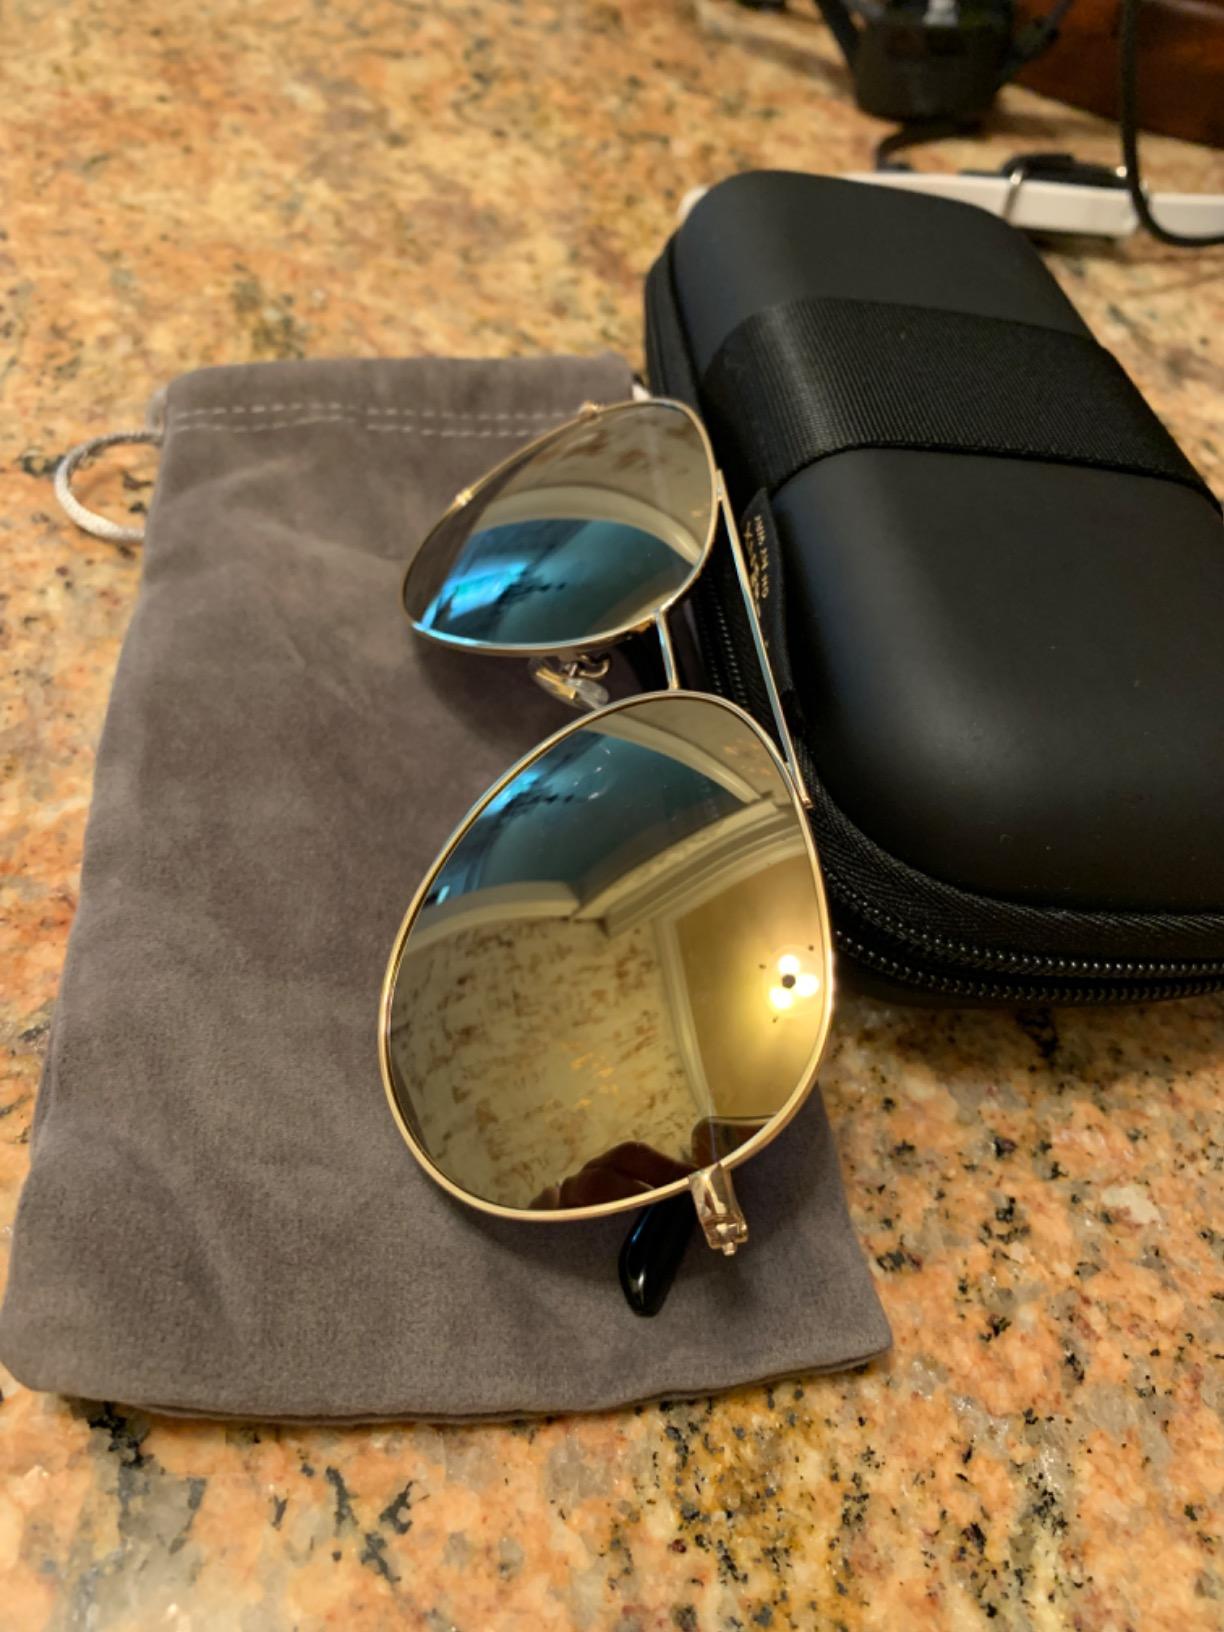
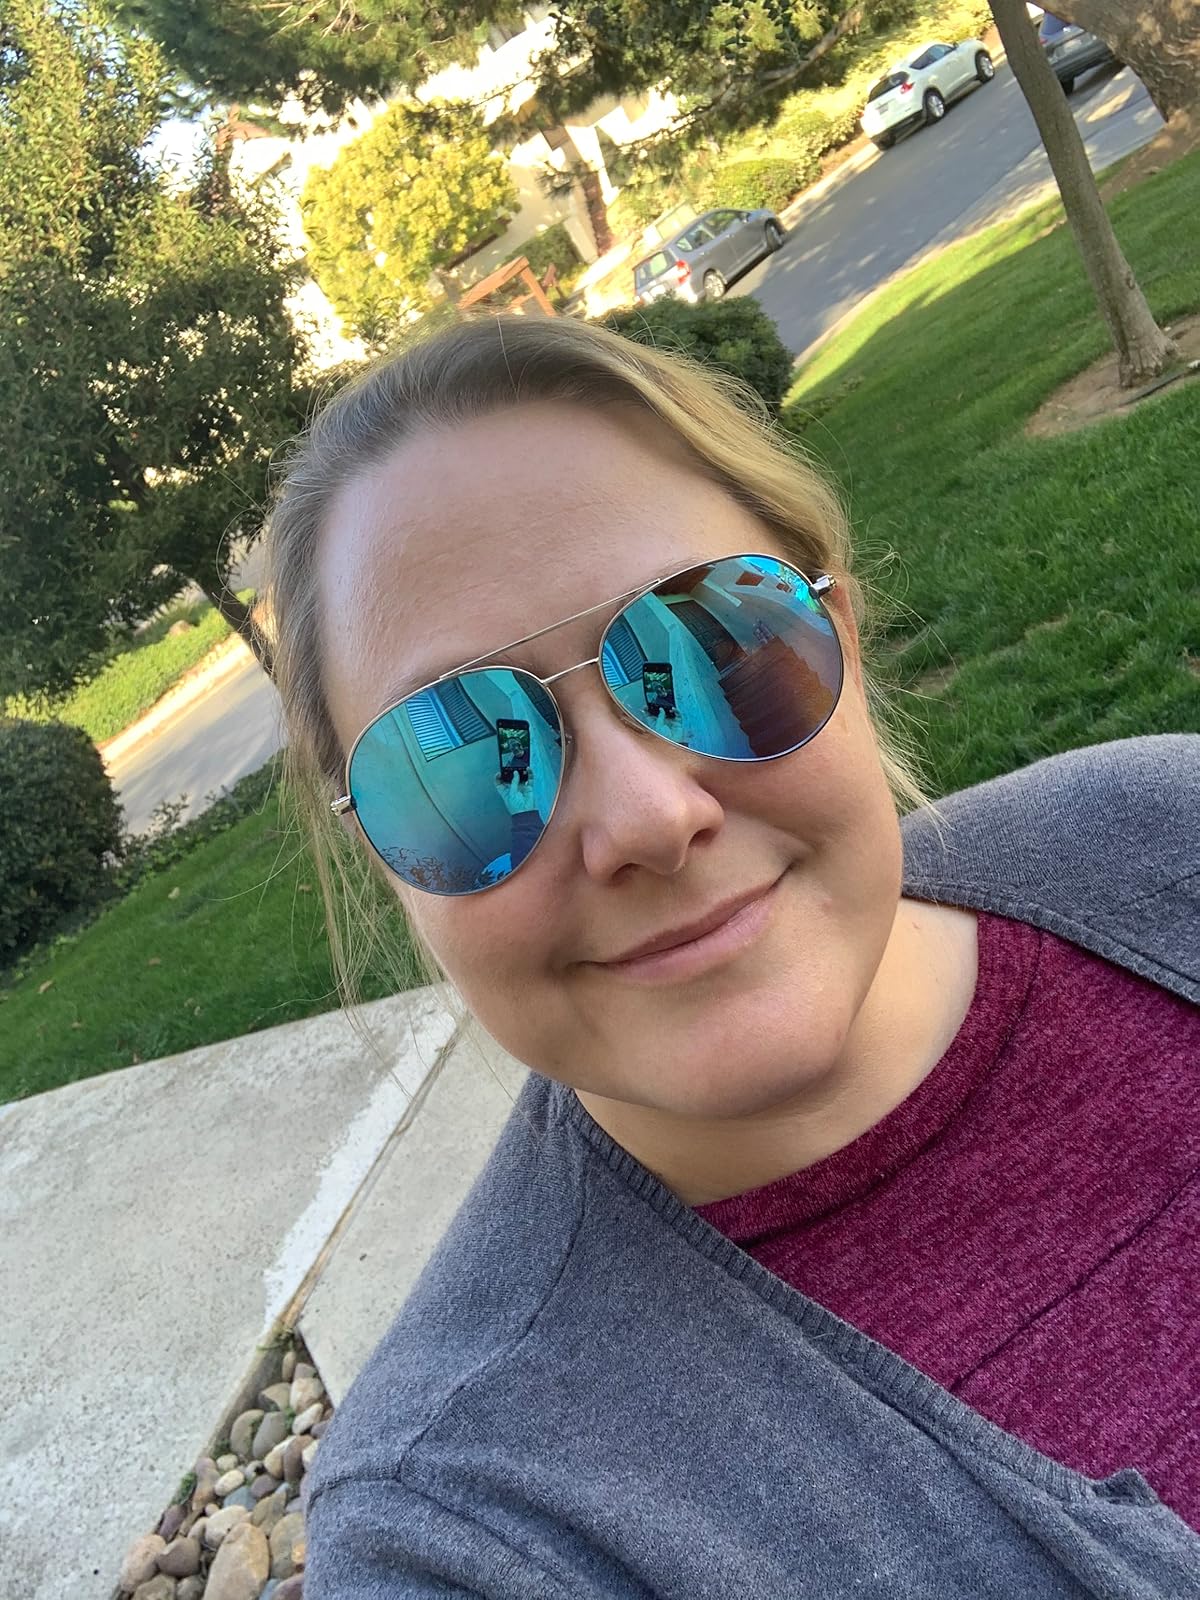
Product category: accessories_sunglasses
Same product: no